Someday (Sugar Ray song)

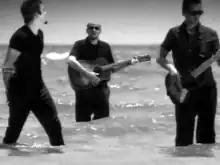
Sugar Ray performing the song on a beach in the music video

The music video for the song is in black-and-white and is slowed down. The first half features the band playing on a beach and wading in the water. In the second half, the band performs in a bar. Joseph Kahn directed the video.